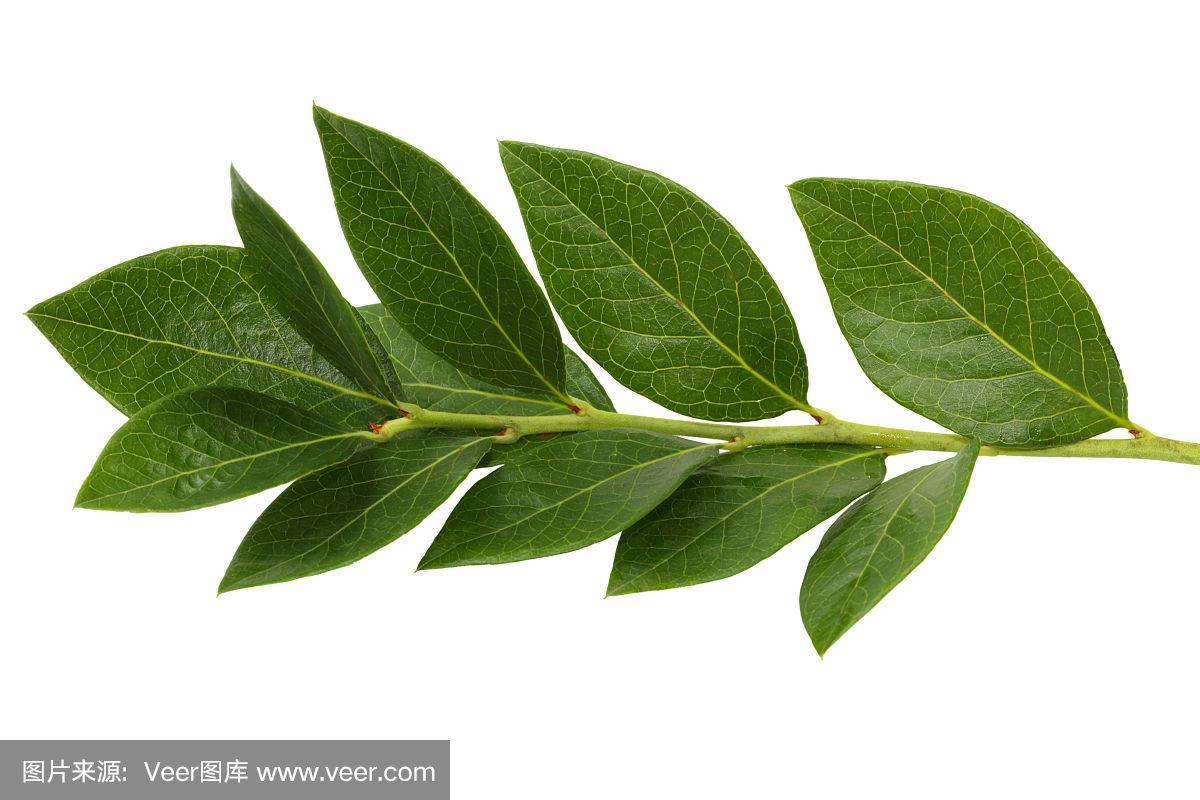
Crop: blueberry
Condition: healthy